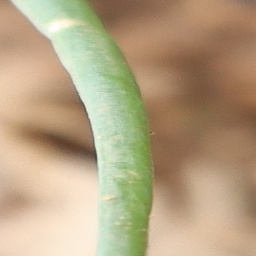
Label: Iris yellow virus